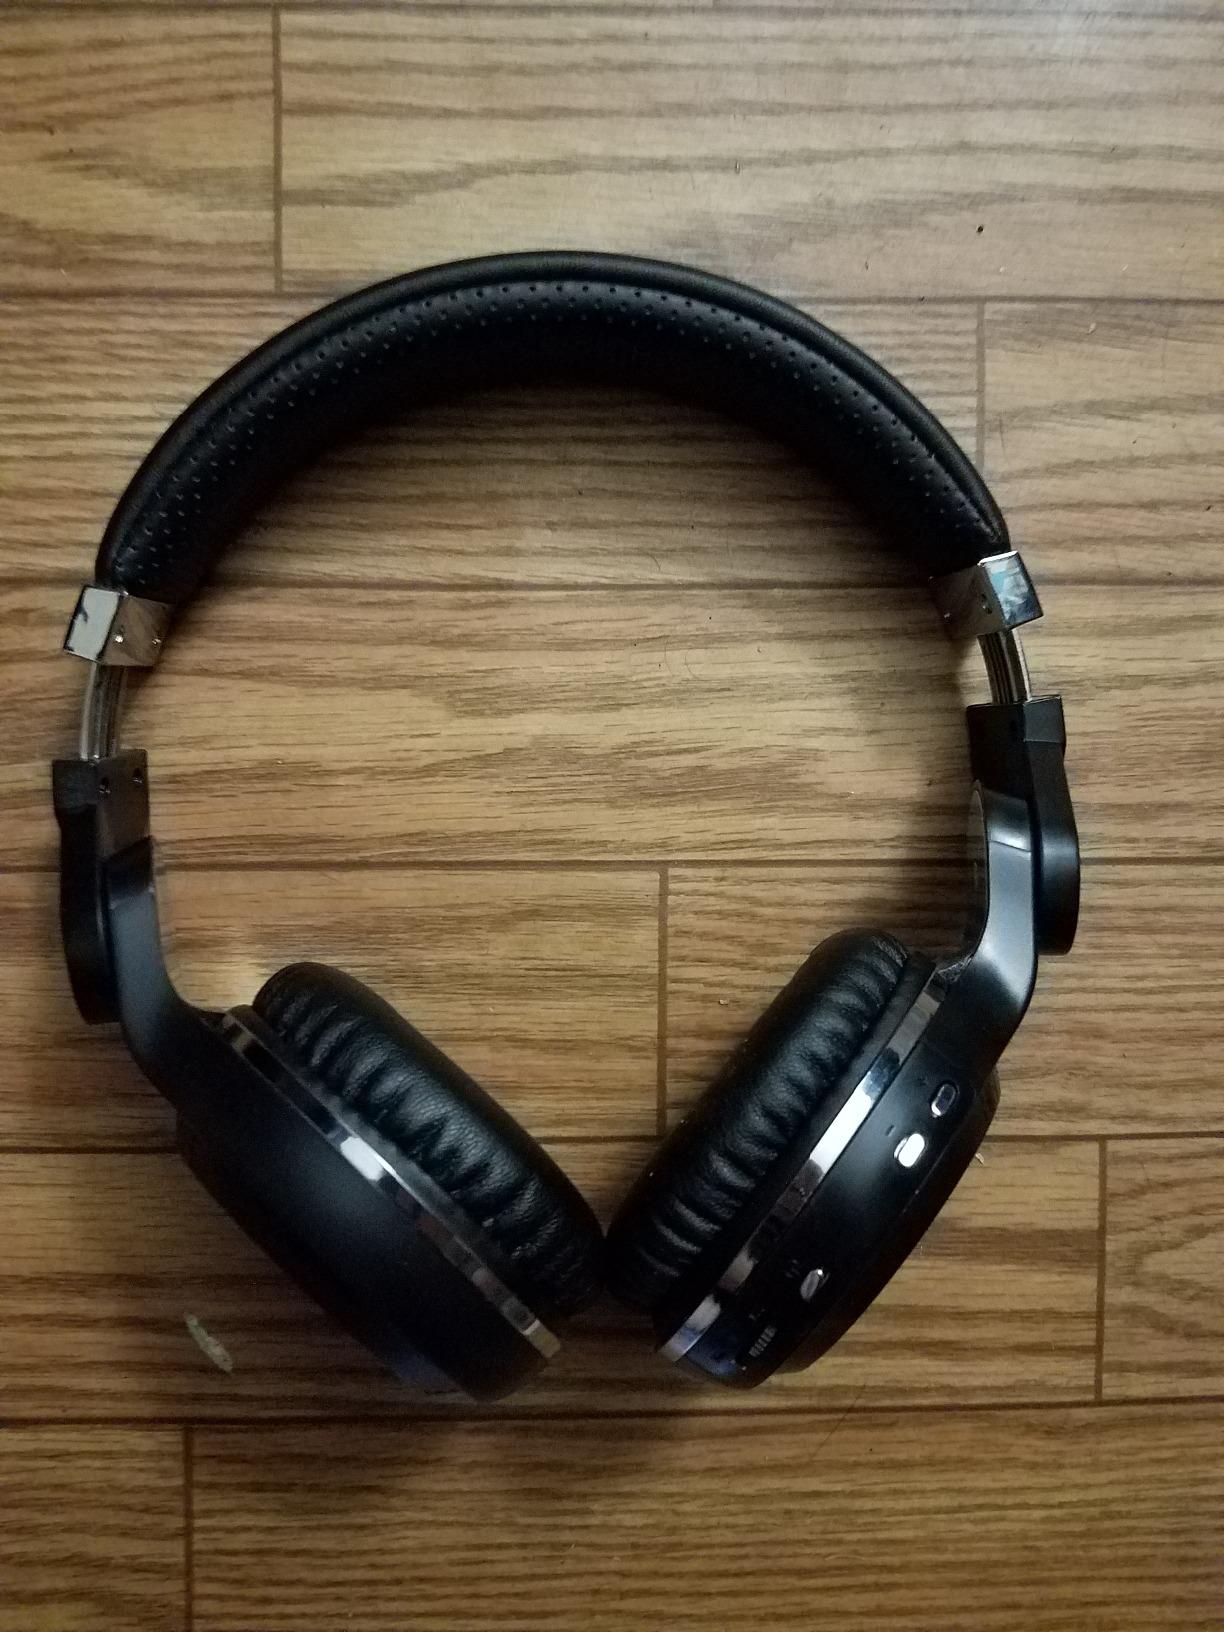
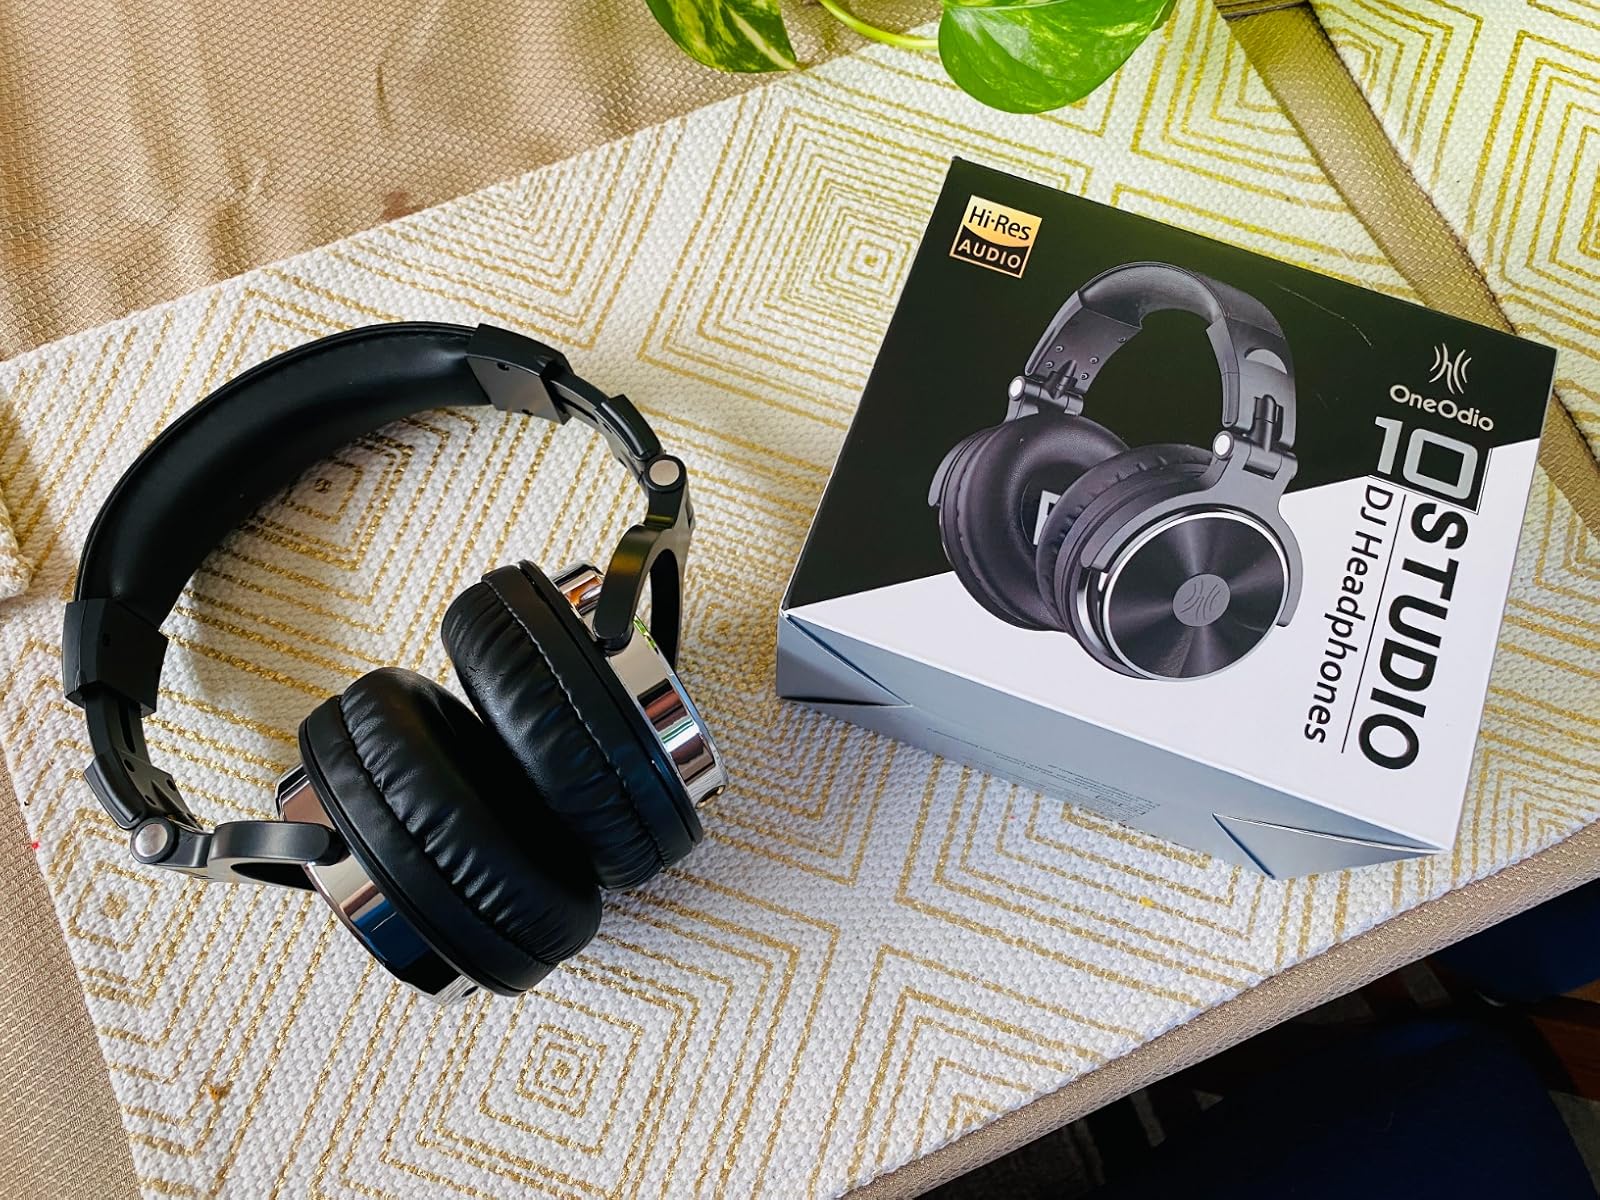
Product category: headphones
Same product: no